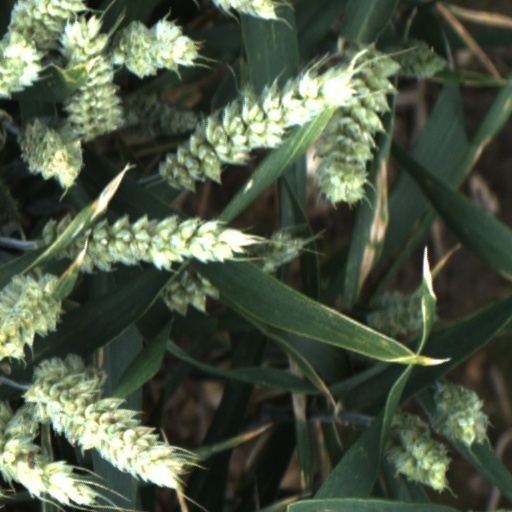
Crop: wheat